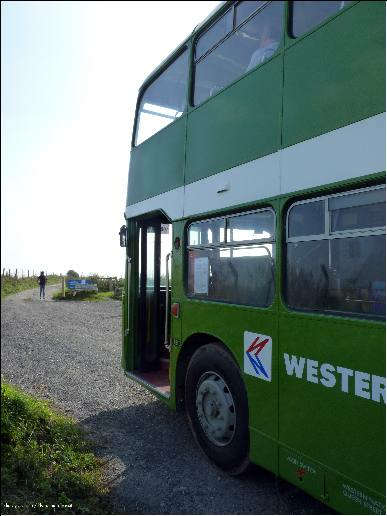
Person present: No